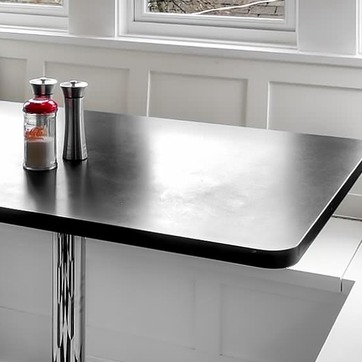
Material: other